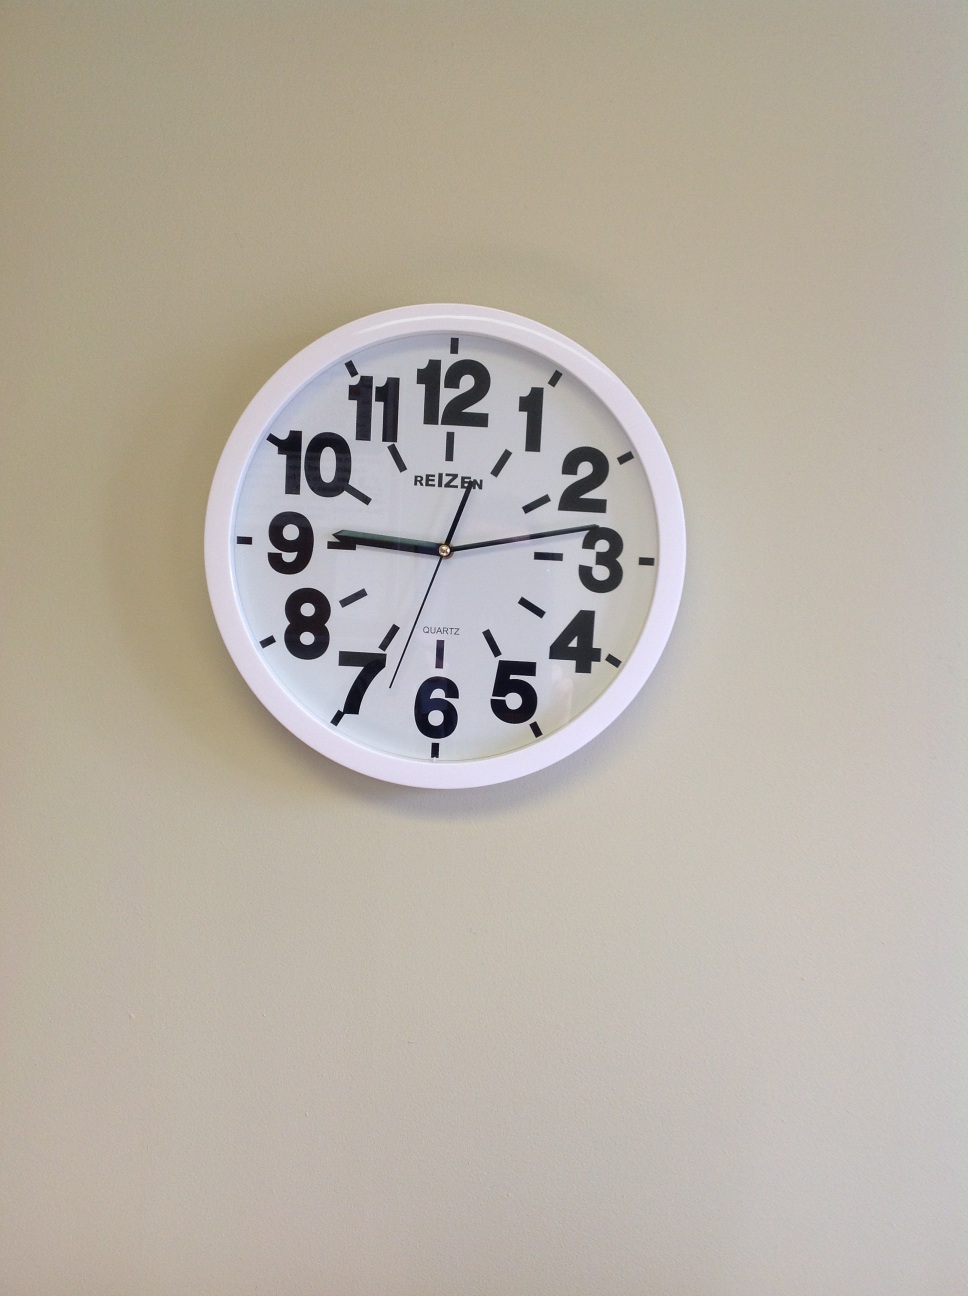Question: What is this?
Answer: clock